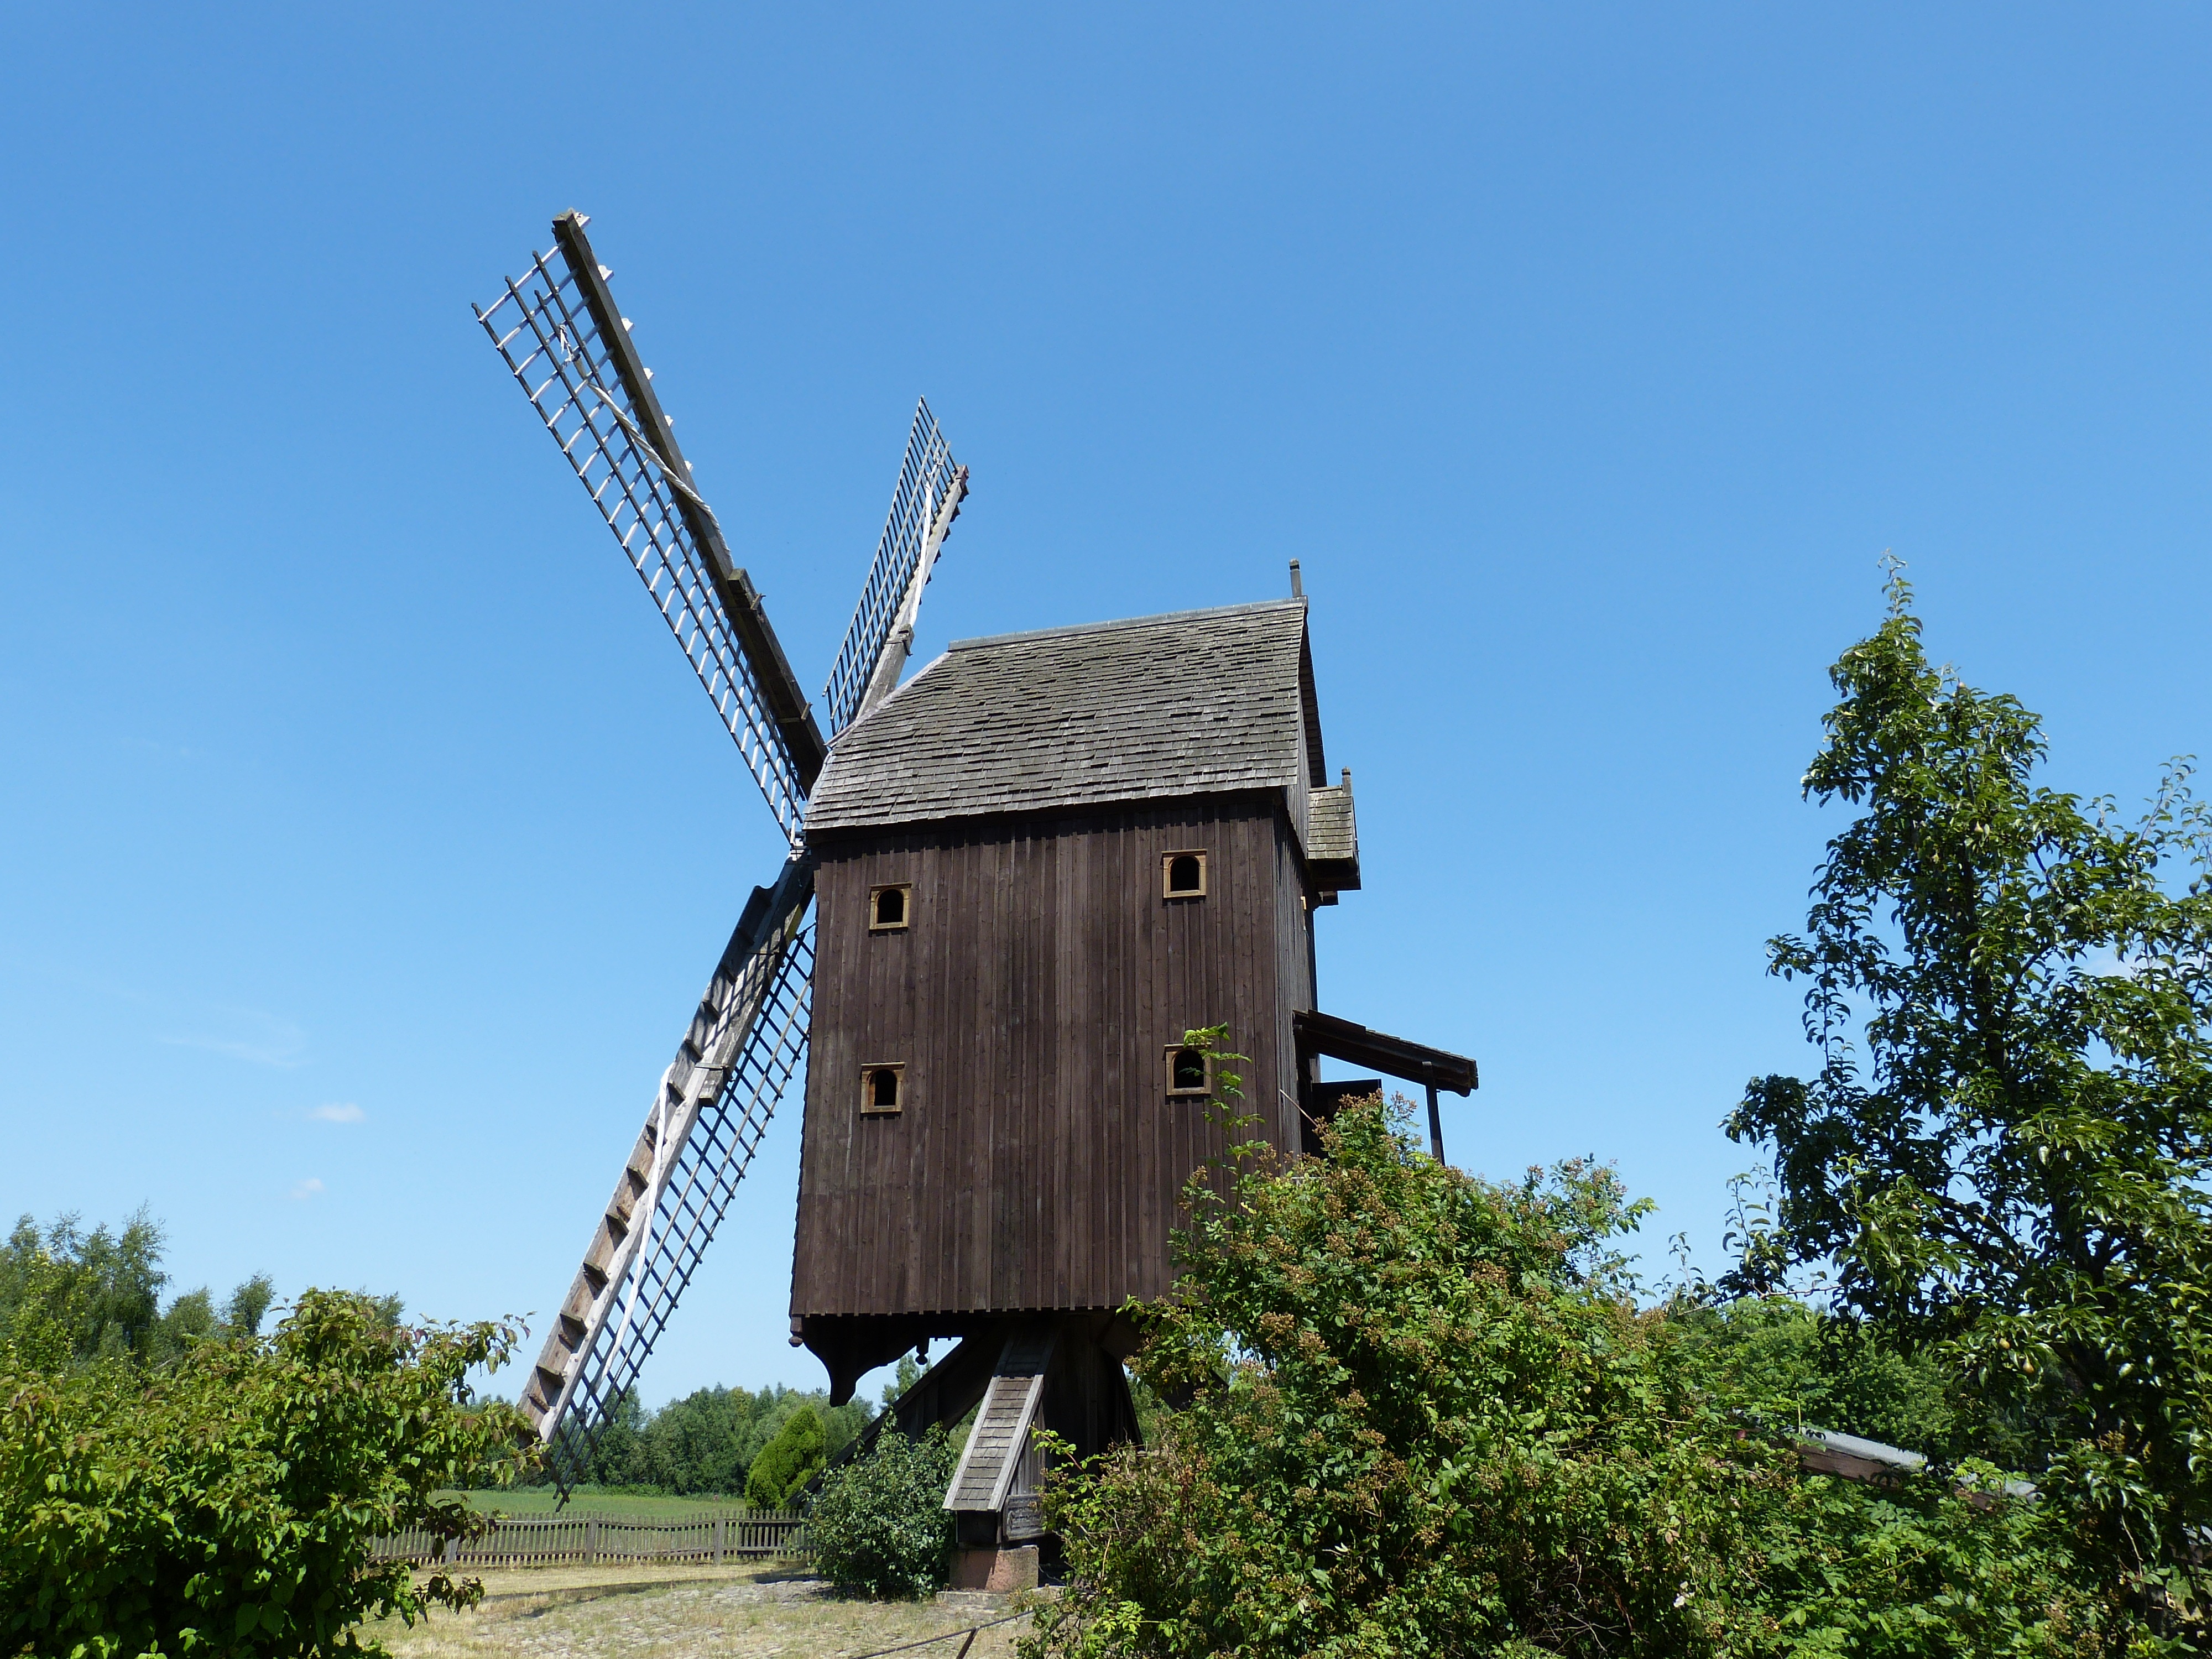
windmill, wind, building, mediterranean, tower, grind, wind power, netherlands, mill, historically, muller, rural area, open air museum, post mill